Sainte-Geneviève Library

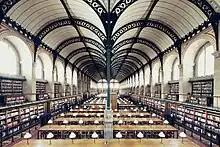

By the early 13th century the university library was already famous throughout Europe. The early holdings of the library from this time are listed in a 13th-century inventory (Paris, Bibliothèque nationale de France, MS lat. 16203, fol. 71v). The 226 titles and authors included in the 13th century inventory include bibles, commentaries and ecclesiastical history; but also books on philosophy, law, science and literature. It was open not only to students, but also to French and foreign scholars. The manuscripts were of considerable value: each manuscript was marked with a warning notice that any person who stole or damaged a manuscript would be punished by anathema, or excommunication from the church.